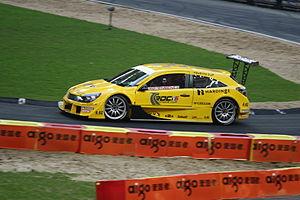
Tom Kristensen est un pilote automobile danois né le 7 juillet 1967 à Hobro. Il a remporté à neuf reprises les 24 Heures du Mans, un record, ce qui lui vaut le surnom de Monsieur Le Mans.